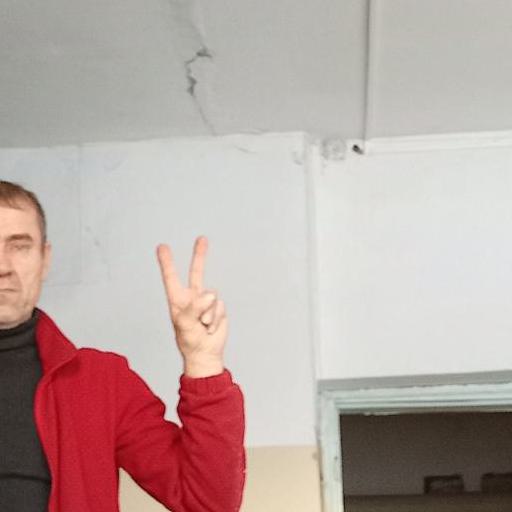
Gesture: peace